Trams in Sydney

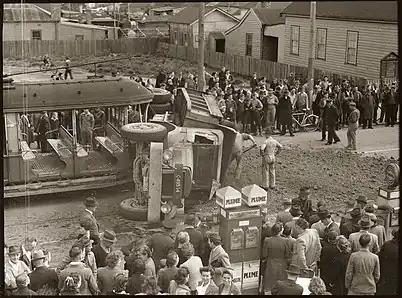
Botany Road, Mascot, collision between a truck and an O-class tram. The petrol pump and women's fashions suggest the early-mid 1940s

By the 1920s, the system had reached its maximum extent. In many ways, the Sydney tram system was a victim of its own success. The overcrowded and heaving trams running at a high frequency, in competition with growing private motor car and bus use, ended up being blamed for the congestion caused by the latter.